Musashi (novel)

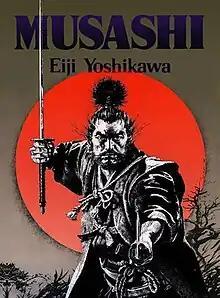
US edition cover

, also listed as Musashi: An Epic Novel of the Samurai Era, is a Japanese epic novel written by Eiji Yoshikawa, about the life and deeds of legendary Japanese swordsman Miyamoto Musashi.